Shraddha Kapoor

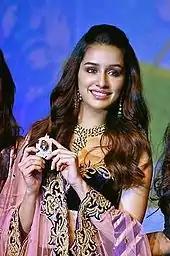
Kapoor in 2014

Kapoor began 2016 by featuring as star Tiger Shroff's love interest in the action film "Baaghi", about a pair of rebellious lovers set against the backdrop of a martial arts school. The role required her to practice Kalaripayattu (a martial art originating in the south of India). Shubhra Gupta of "The Indian Express" considered her character in it to be dated, but thought that she played the romantic and action sequences "well enough". Commercially, the film performed well and collected a total of . Kapoor's final release in 2016 was the rock musical drama "Rock On 2", a sequel to 2008's "Rock On!!". She was cast alongside Farhan Akhtar, Arjun Rampal and Prachi Desai. She played the role of Jiah Sharma, an introverted singer and keyboard player, who suffers a neglectful relationship with her father. To prepare, she spent time reading books in isolation and undertook vocal training under the singer Samantha Edwards. Namrata Joshi of "The Hindu" disliked the film and considered Kapoor's performance "self-consciously meek and submissive". "Rock On 2" did not recoup its investment, thus emerging as a commercial failure at the box office.